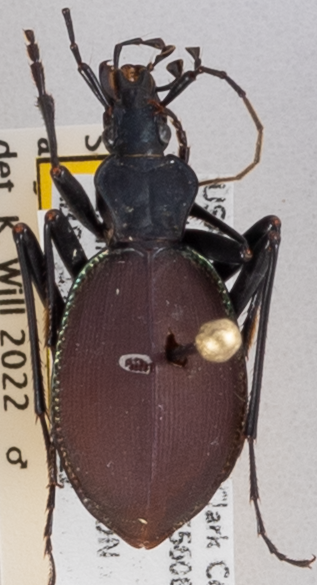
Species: Scaphinotus angusticollis
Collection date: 2021-06-22
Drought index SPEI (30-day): -0.468
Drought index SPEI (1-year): -1.01
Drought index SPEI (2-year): -0.17